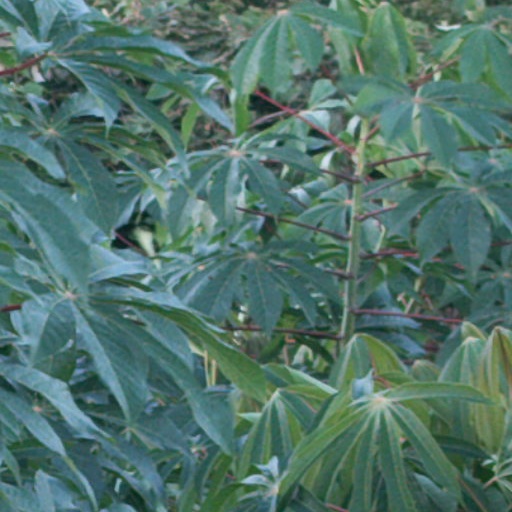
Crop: cassava